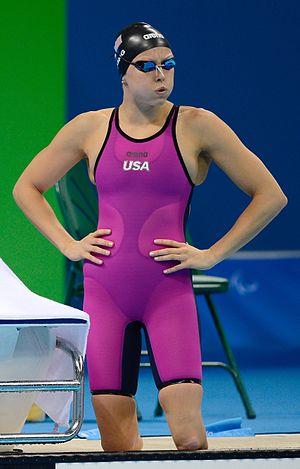
Jessica Long est une nageuse handisport américaine, née le 29 février 1992. Elle est amputée des deux jambes.